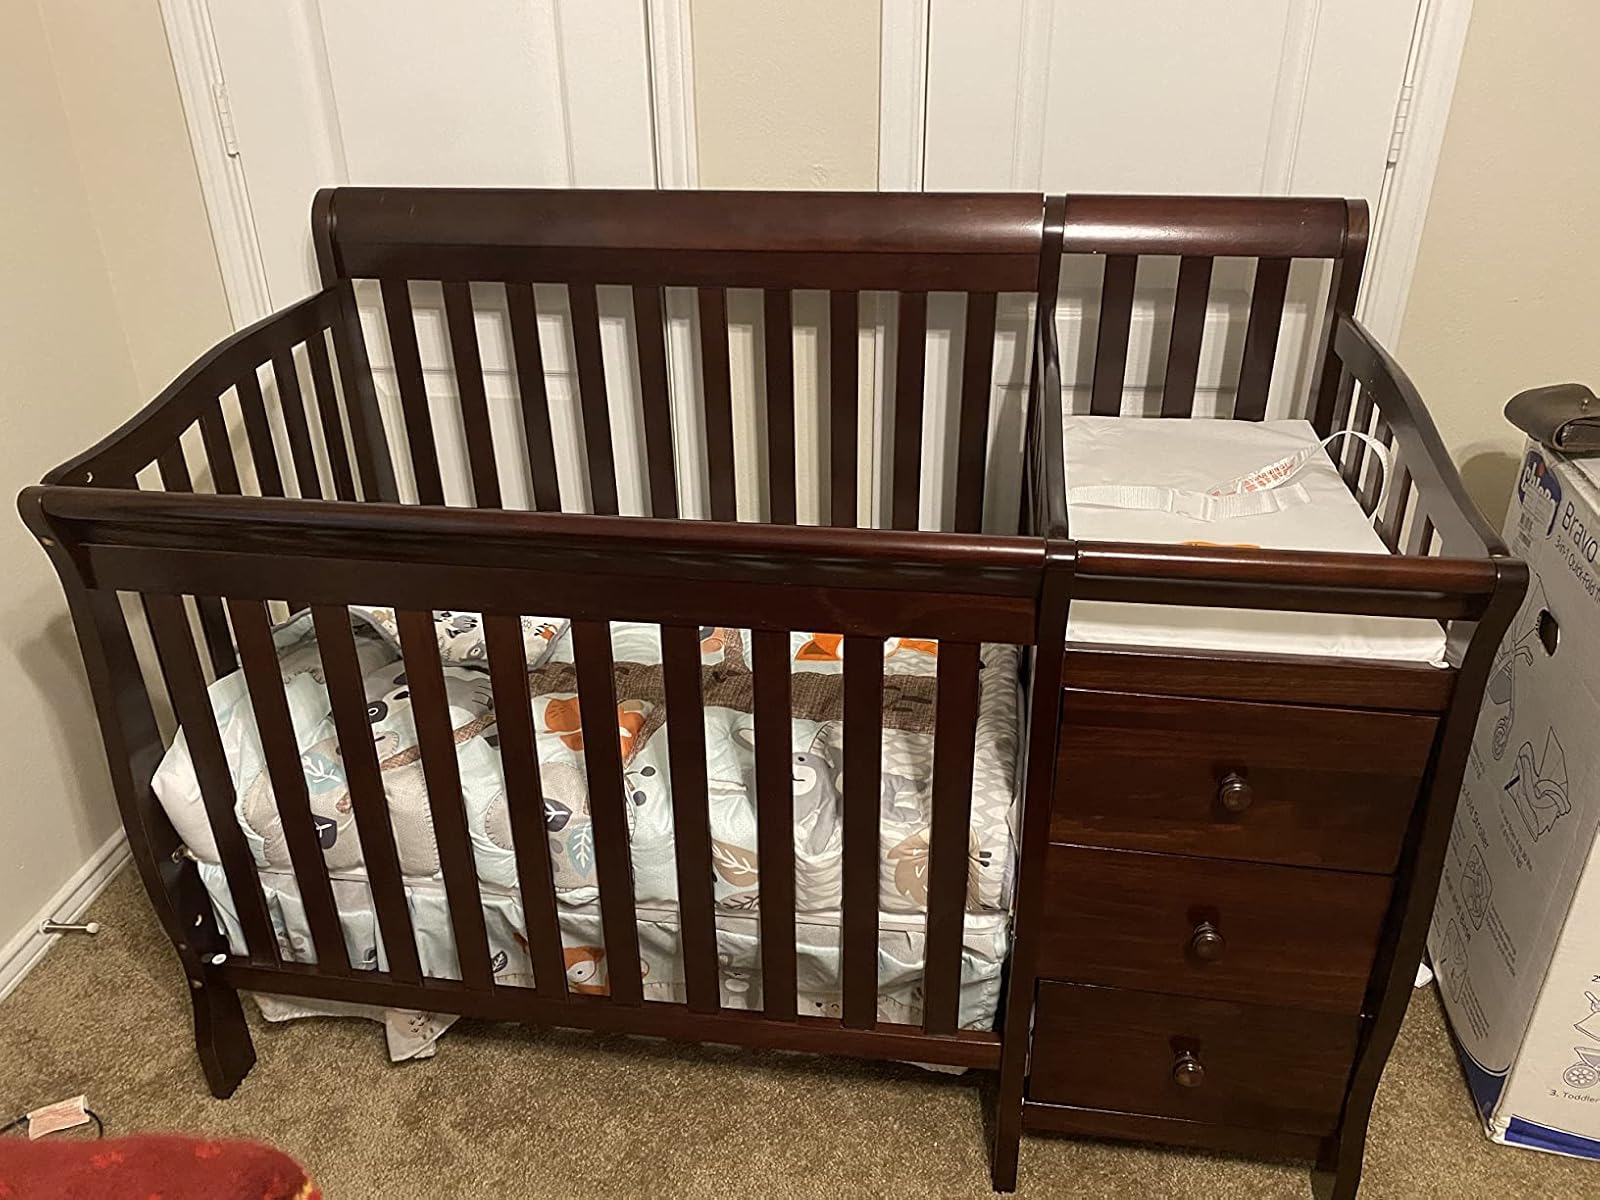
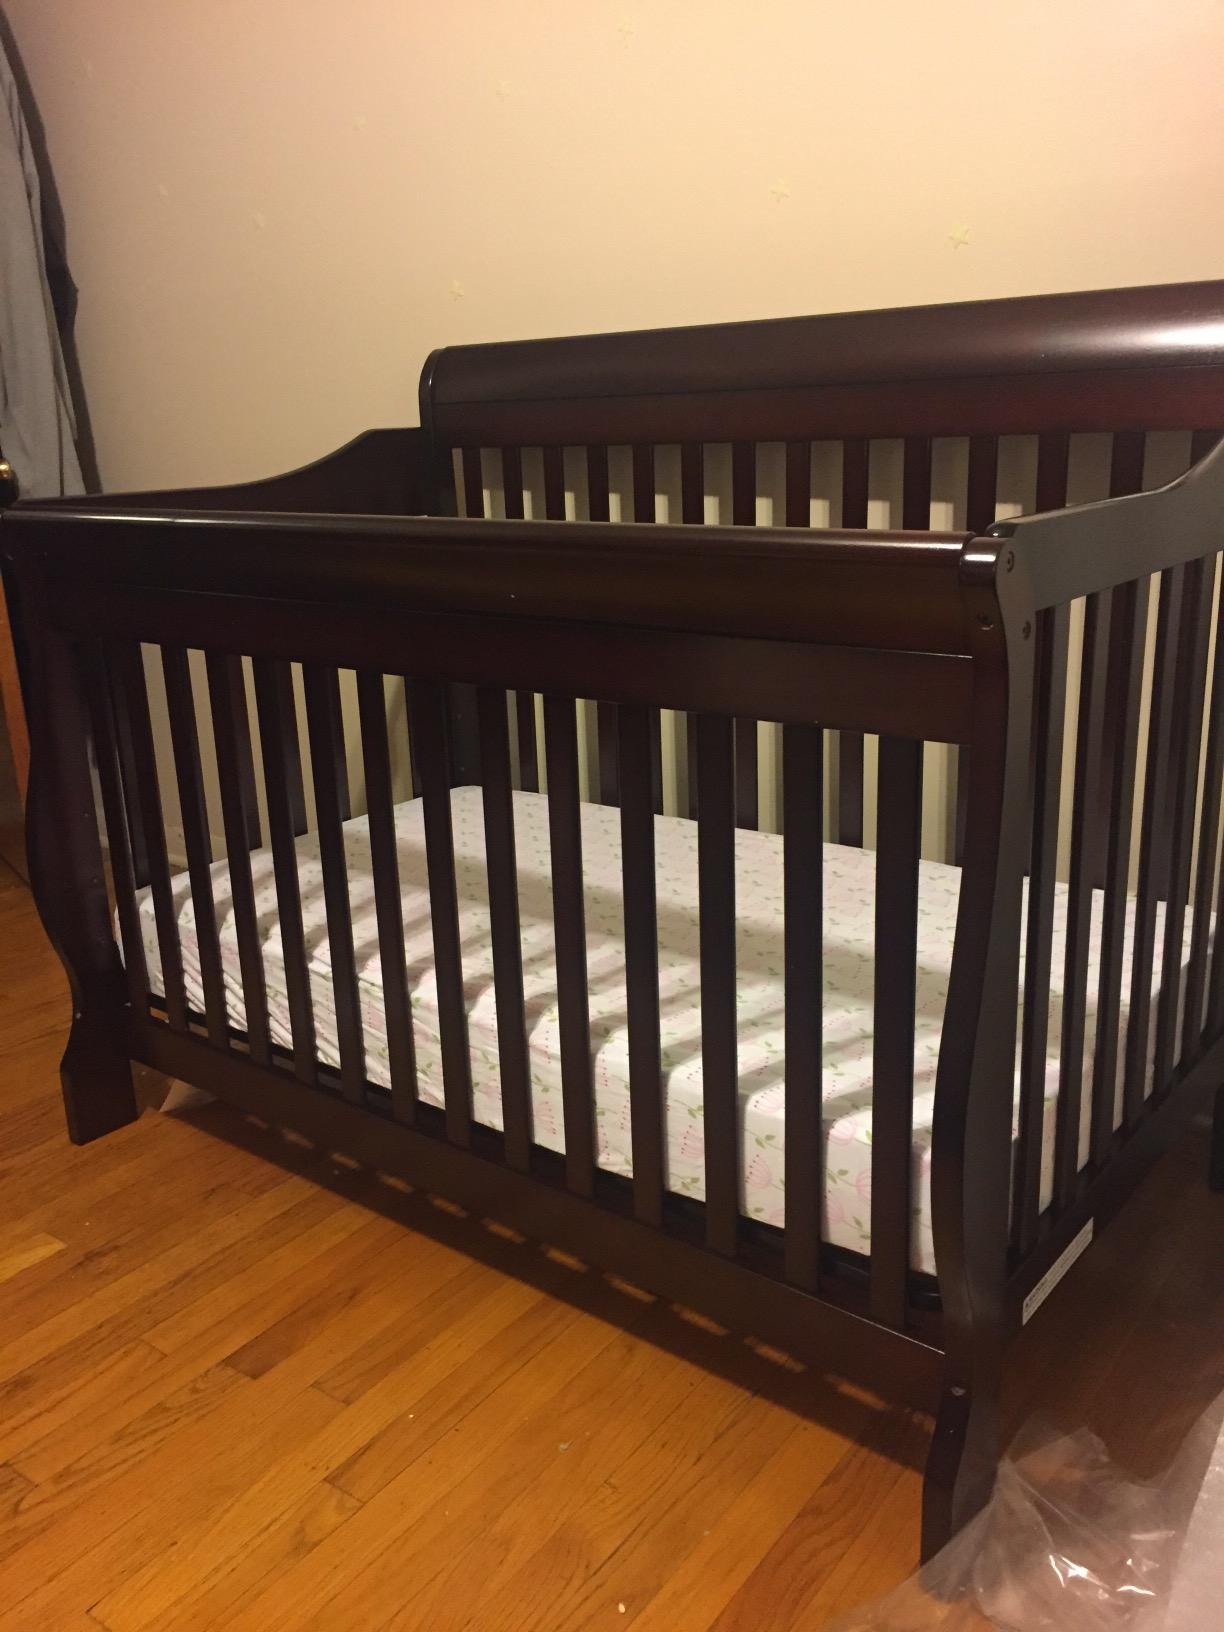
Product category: products_crib
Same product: no